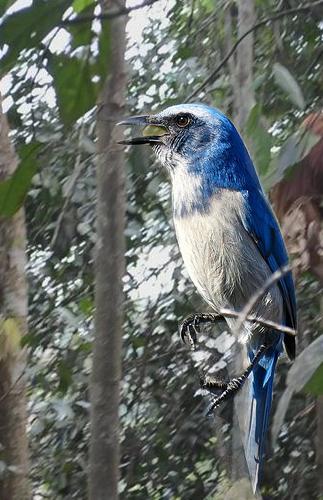
Bird species: Florida_Jay
Bird type: landbird
Background: land